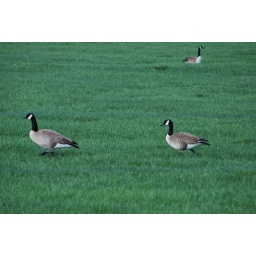
More attempts to capture just how green the grass is in the spring..these geese were very happy in this field.